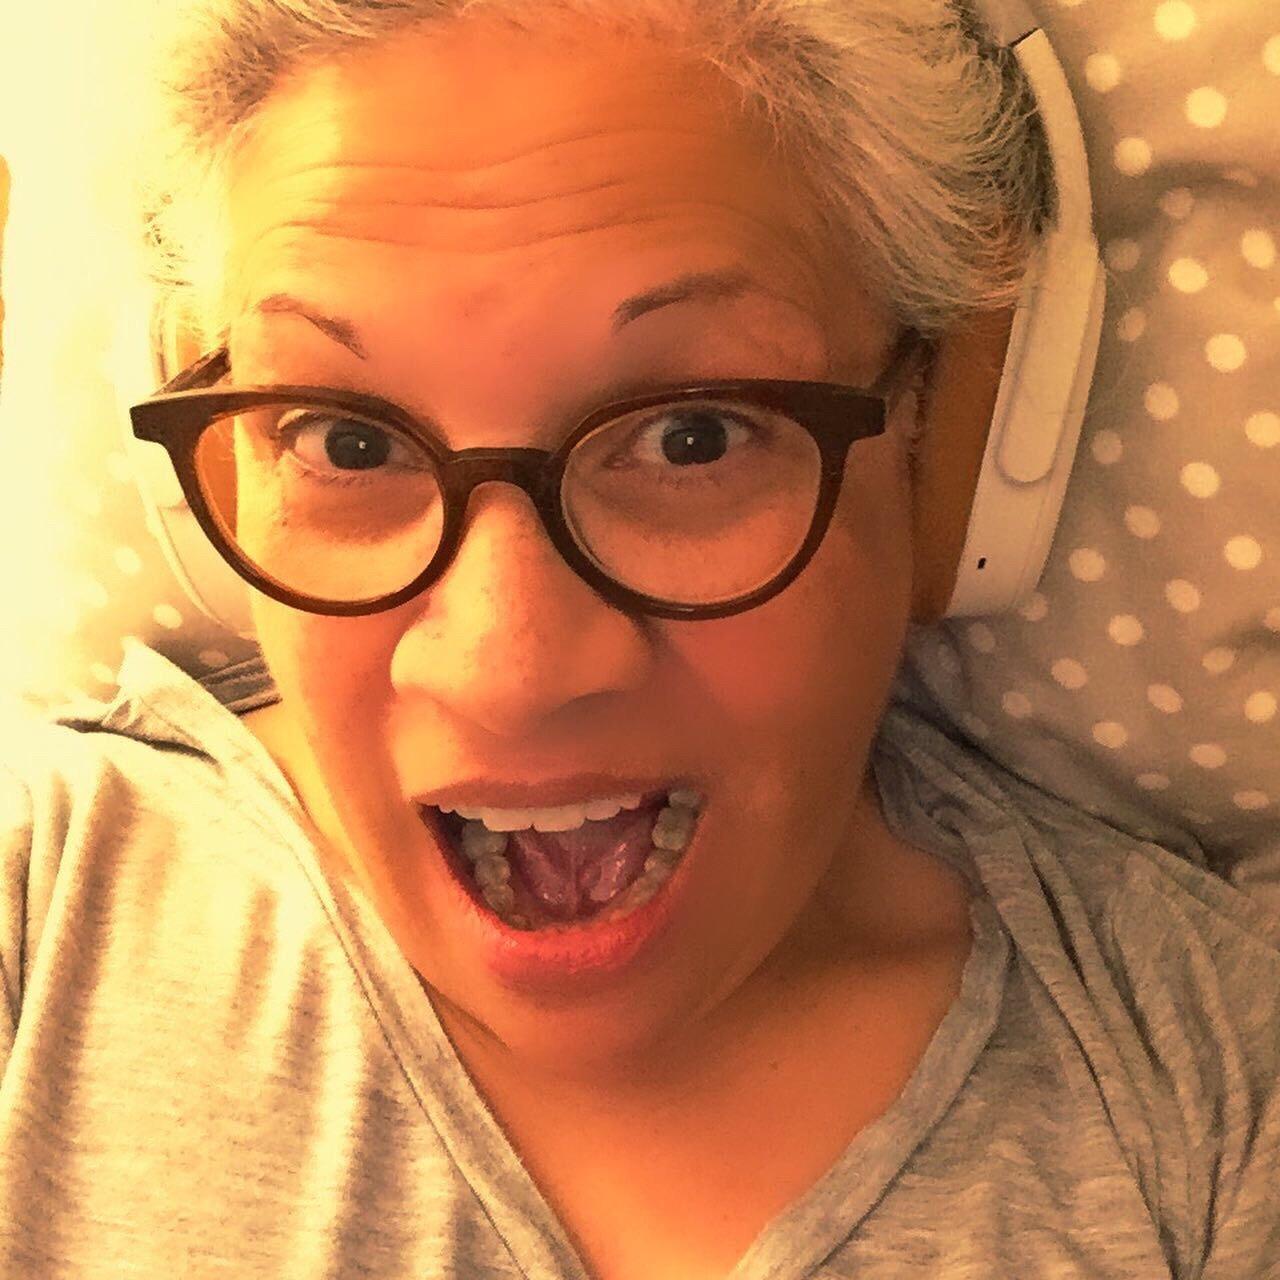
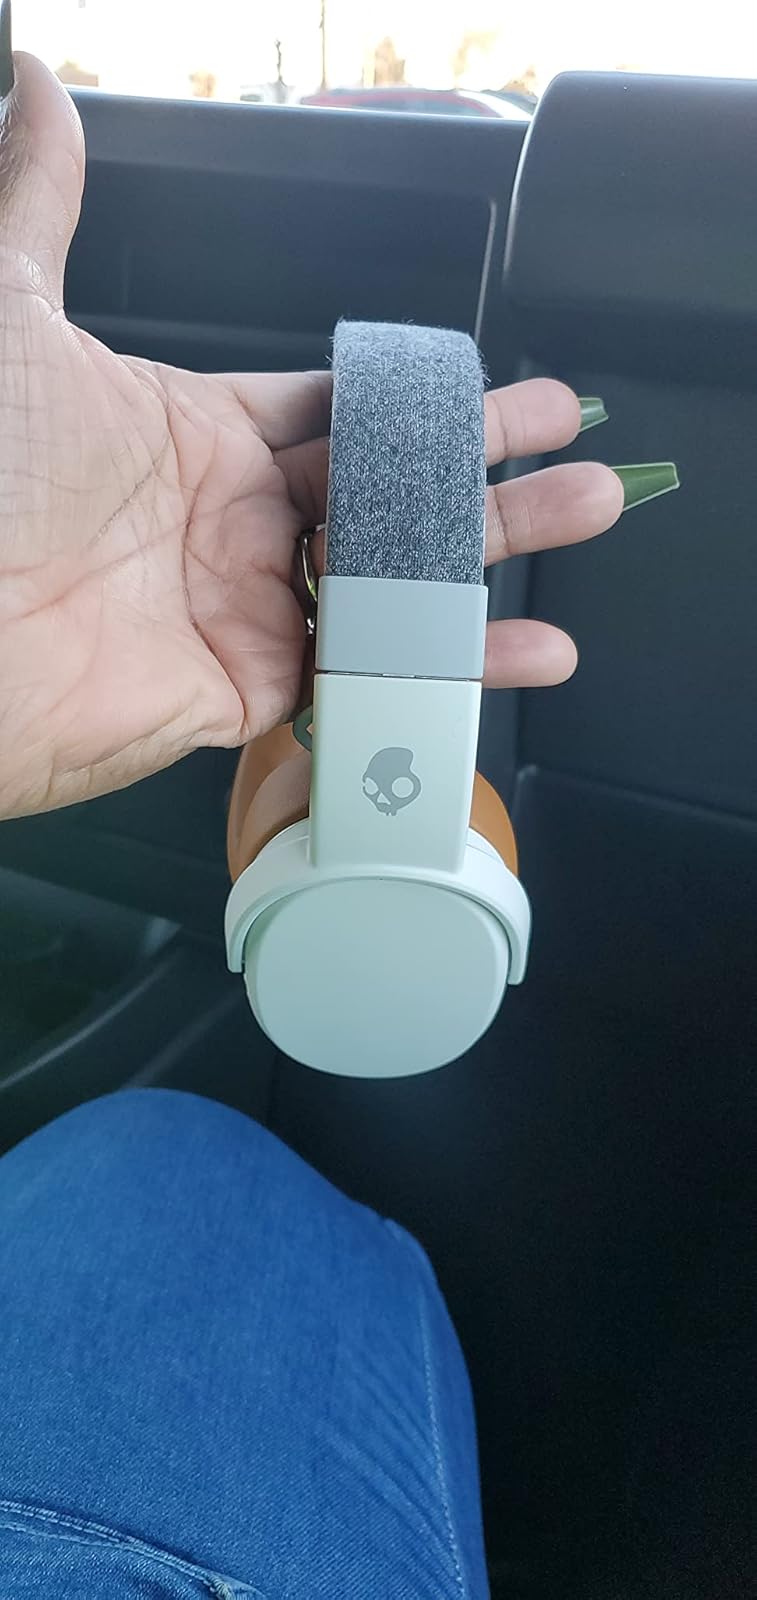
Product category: headphones
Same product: yes